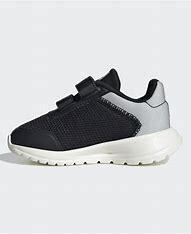
Brand: Adidas
Model: Tensaur Run